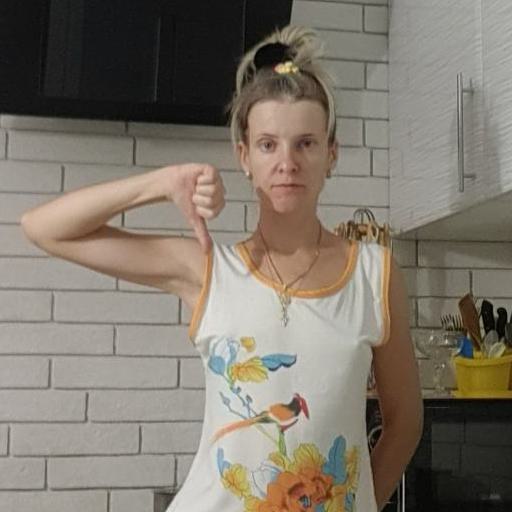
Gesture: dislike